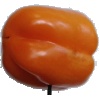
Label: Pepper Orange 1